Embroidery

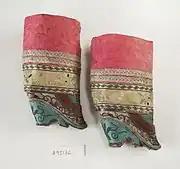
A pair of Chinese shoes for bound 'lily' feet

The process used to tailor, patch, mend and reinforce cloth fostered the development of sewing techniques, and the decorative possibilities of sewing led to the art of embroidery. Indeed, the remarkable stability of basic embroidery stitches has been noted: